Random Gender

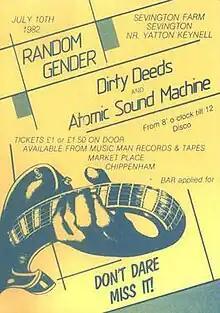
Poster advertising the first Gig in the Barn at Sevington Farm, 10 July 1982

With the departure of Mark Dunn, Random Gender moved their base to Sevington Farm, where they adapted an outhouse into their practice room. Shortly after the move, Random Gender recorded The Blue Set demo at The Practice Room. This tape included their signature tune, the haunting "My Death" written by Jon Cousins about the events in Poland in 1981/2 when the government introduced martial law in an attempt to crush the Solidarity movement. At this time the Cousins brothers also began working with local Chippenham songwriter Eddie Deedigan in the Triangle project.